George Orwell

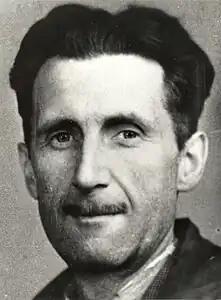
Press card portrait, 1943

Eric Arthur Blair (25 June 1903 – 21 January 1950) was an English novelist, poet, essayist, journalist, and critic who wrote under the pen name of George Orwell. His work is characterised by lucid prose, social criticism, opposition to all totalitarianism (both authoritarian communism and fascism), and support of democratic socialism.